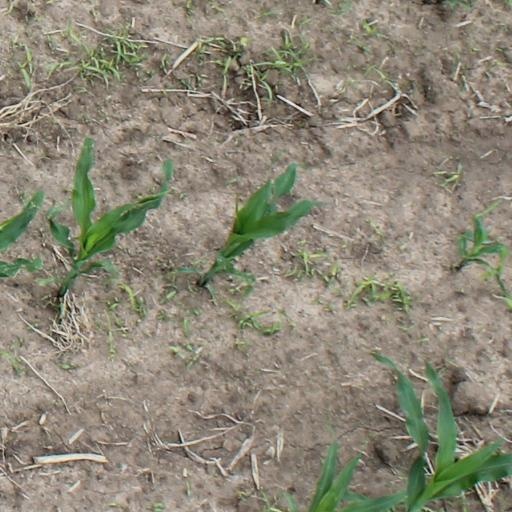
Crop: maize; corn